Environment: real
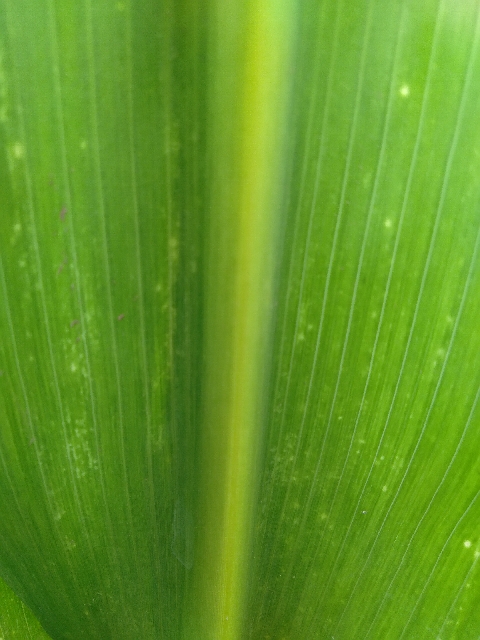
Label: lethal_necrosis